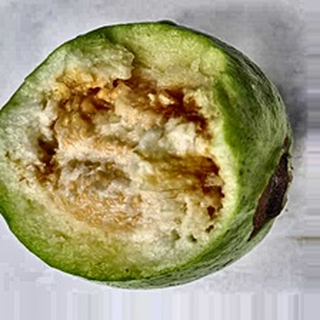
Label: guava_fruit_fly